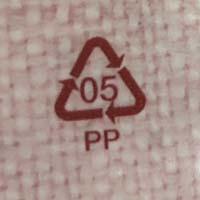
Plastic recycling code class: 5_polypropylene_PP